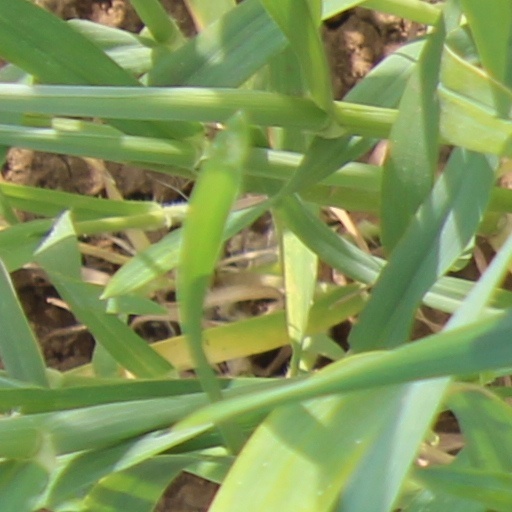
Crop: wheat